Kay Bailey Hutchison

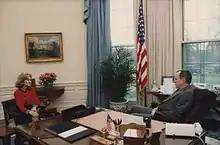
Hutchison with President George H. W. Bush in 1991

Following her graduation from law school, Hutchison was the legal and political correspondent for KPRC-TV in Houston. Hired by Ray Miller, host of the long-running "The Eyes of Texas" anthology series, Hutchison was among the first on-screen newswomen in Texas.